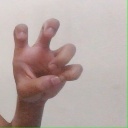
अक्षर: छ